Chase Elliott

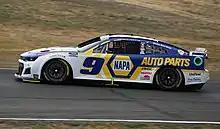
Elliott's No. 9 car at Sonoma Raceway in 2022

Elliott's 2022 season began with a 10th-place finish in the Daytona 500. However, his second race at California was marked by controversy, as Hendrick Motorsports teammate and eventual race winner Kyle Larson made contact with Elliott in Turn 1, sending him into the wall and resulting in a 26th-place finish. Despite the setback, Elliott rebounded with 10 consecutive top-15 finishes. This stretch included a 4th-place result at Circuit of the Americas, a pole win and 10th-place finish at Martinsville, his first win of the season at Dover, and a 5th-place finish at Darlington. After Darlington, Elliott faced a rough patch. He finished 29th at Kansas after losing a tire late in the race, crashed out during the All-Star Race, and led 86 of the first 188 laps in the Coca-Cola 600 before getting caught in a crash and failing to finish. The struggles continued with a 21st-place finish at Gateway following contact with Ross Chastain.